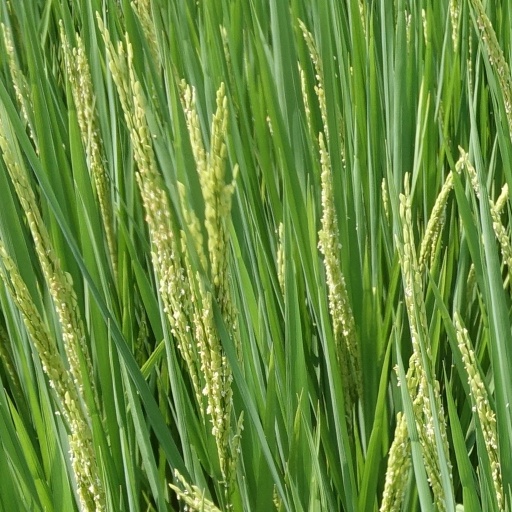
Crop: rice